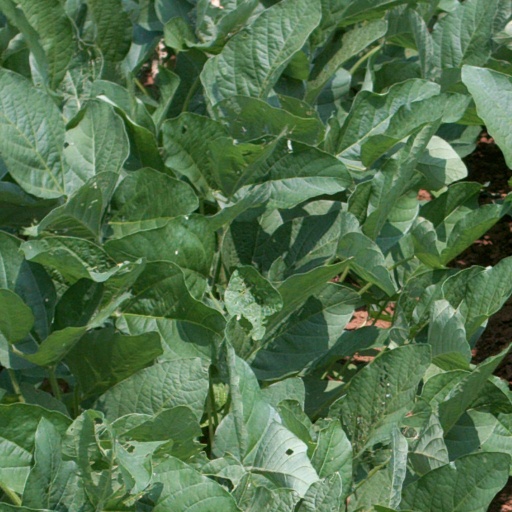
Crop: soybean